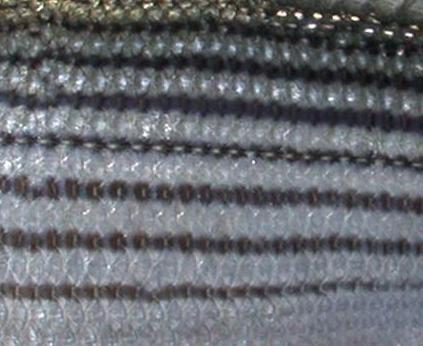
Texture: striped